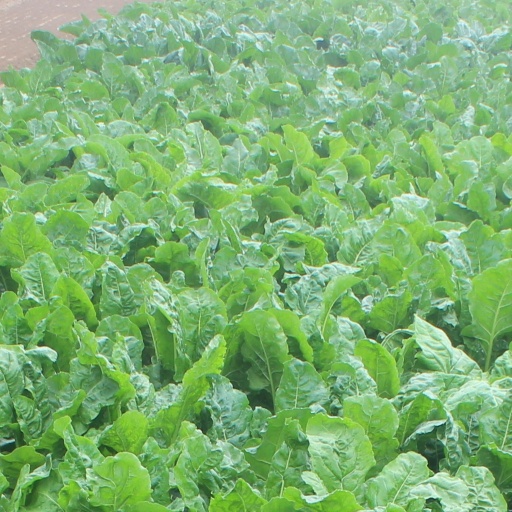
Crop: sugar beet